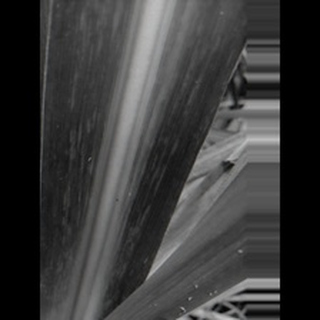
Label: sugarcane_mosaic